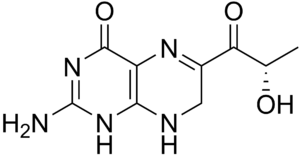
La sépiaptérine est un composé organique hétérocyclique naturel, de la famille des ptérines. C'est un pigment ptérinique jaune fluorescent, présent dans de nombreux organismes vivants.